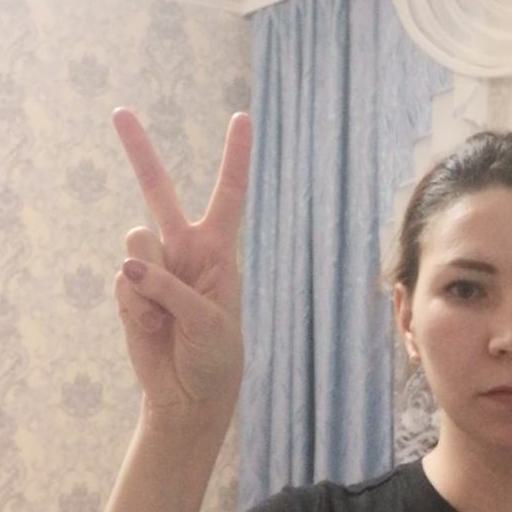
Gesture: peace